Chak Bakhtawar

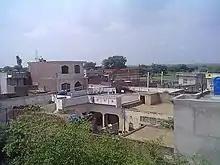
Chak bakhtawar Village

Sadkal, Bhagwal, Dham, Jand Sharif, Jhantla, Golra Hashim and Kotla Haji Shah, are nearby villages of Chak Bakhtawar a.k.a. Loharian. Sadkal in north, Bhagwal and Dham in south, Jand Sharif in east and lastly Golra Hashim is in west of Chak Bakhtawer.